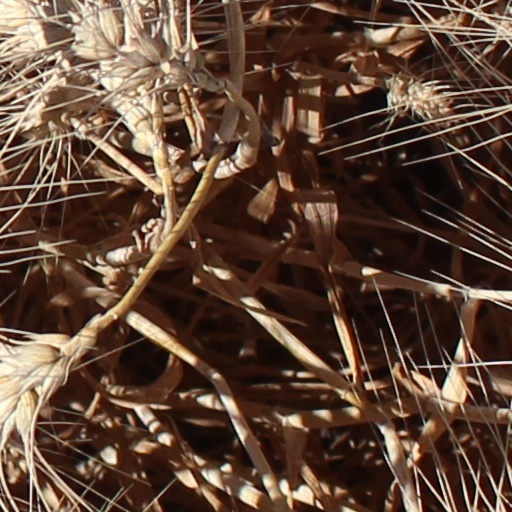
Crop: wheat